Nishi-Namerikawa Station

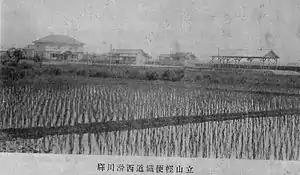
Naka-Namerikawa Station in 1913

is a railway station in the city of Namerikawa, Toyama, Japan, operated by the private railway operator Toyama Chihō Railway.